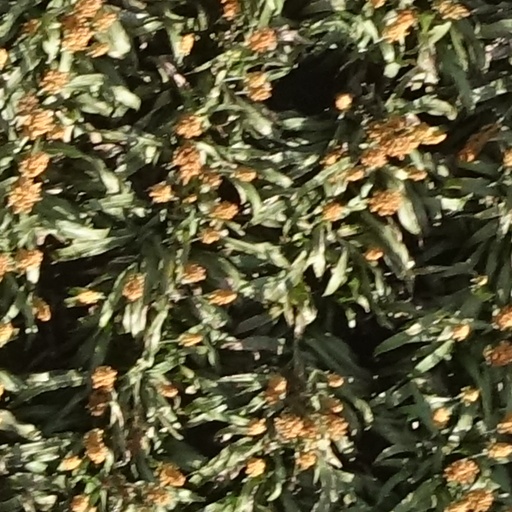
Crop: sorghum